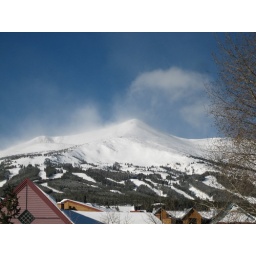
Sunny, busy Saturday with blue sky and highs in the 20s.  Busy, sunny, Saturday with highs in 20s.  Busy, sunny, Saturday with highs in 20s.